Anders Rydberg

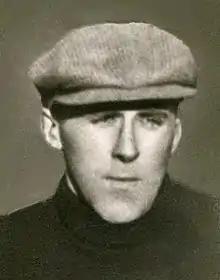
Swedish footballer Anders Rydberg, IFK Göteborg (c.1935)

Anders Rydberg (3 March 1903 – 26 October 1989) was a Swedish football goalkeeper who played for IFK Göteborg. He represented Team Sweden in the 1934 FIFA World Cup in Italy.